Michelle Heaton

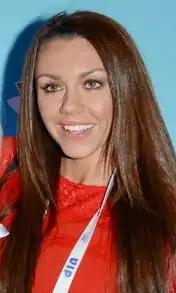
Heaton in 2014

Michelle Christine Heaton (born 19 July 1979) is an English singer, stage actress and television personality. She is best known as member of the pop group Liberty X.